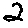
Label: 2